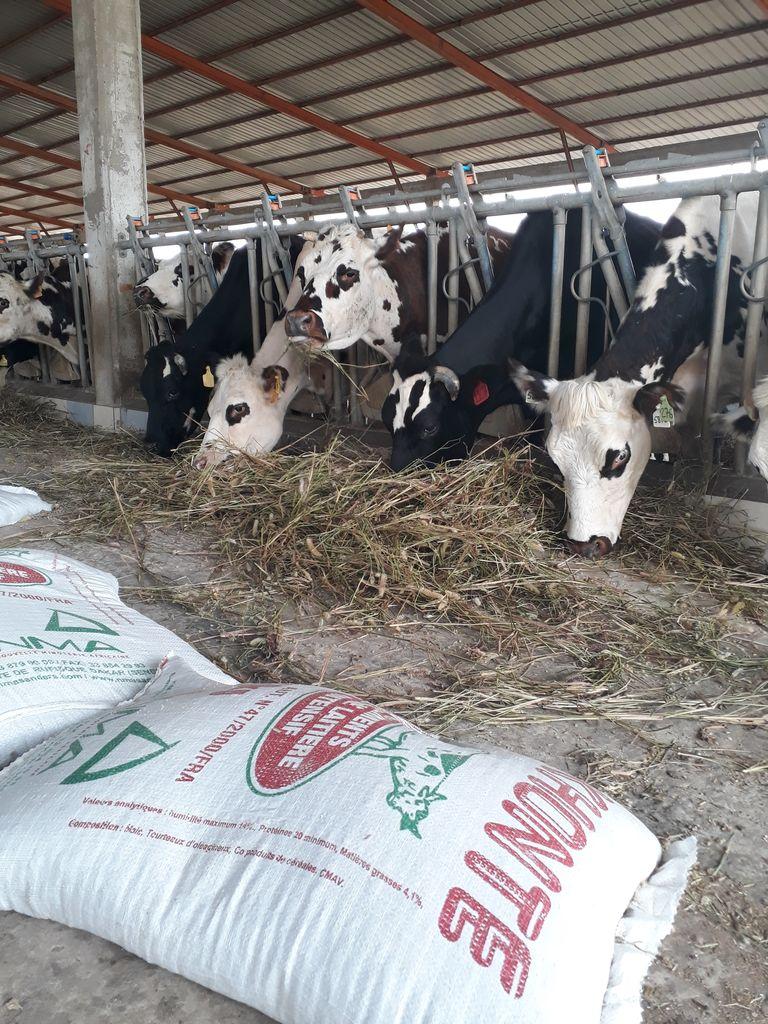
Kuna ng'ombe kadha wengi wao wakiwa ni freshian wenye rangi nyeusi na nyeupe. Wanakula lishe yanayojulikana kama majani ya kavu kutoka kwenye hori refu . Kila ng'ombe amewekewa kichwa chake kwenye chuma maalum ili kuhakikisha mpangilio nzuri wakati wa kula.